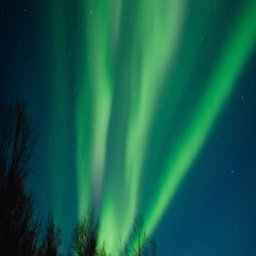
northern lights , polar light or aurora borealis in the night sky over island with trees n the foreground